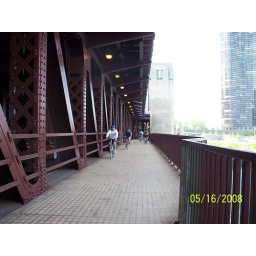
Pedestrian and bike lanes across bridge near lake front.